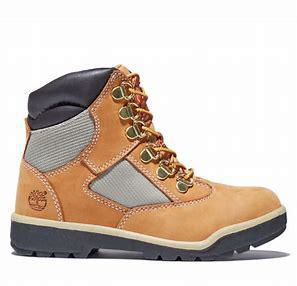
Brand: Timberland
Model: 6 Inch Field